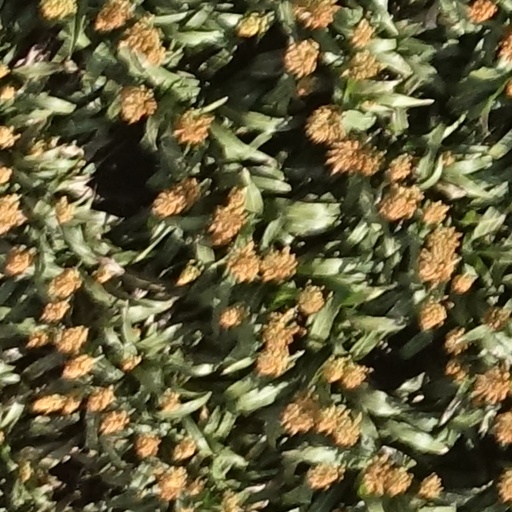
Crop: sorghum